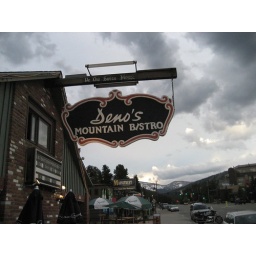
in winter park Deno has bought a small mountain the size of a small house and made it into a restaurant.